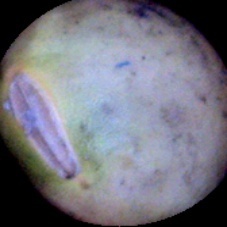
Label: Immature